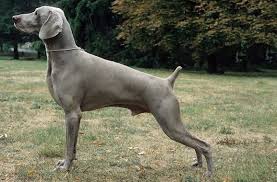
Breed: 235-n000096-Weimaraner